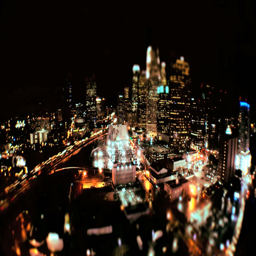
elevated time - lapse view of the city at night